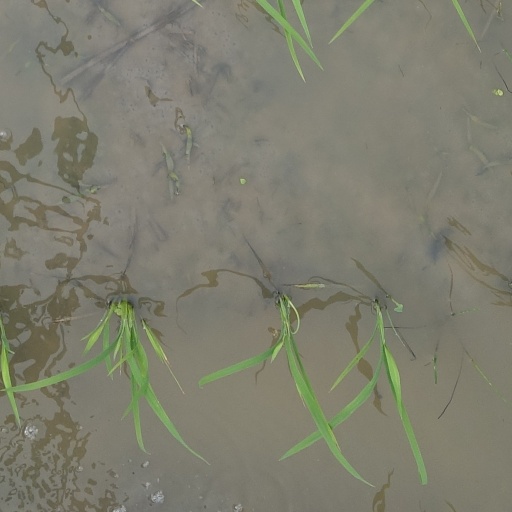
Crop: rice